Solomon R. Guggenheim Foundation

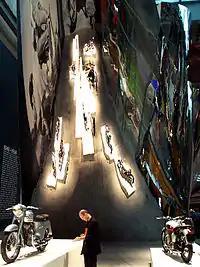
"The Art of the Motorcycle" exhibition in Las Vegas

One of Krens's most significant initiatives was to expand the foundation's international presence. The Guggenheim Museum Bilbao opened in 1997. Designed by Frank Gehry, the titanium, glass and limestone Guggenheim Bilbao is a centerpiece of the revitalization of the Basque city of Bilbao, Spain. The building was greeted with glowing praise from architecture critics. The Basque government funded the construction, while the Foundation purchased the artworks and manages the facility. The museum's permanent collection includes works by modern and contemporary Basque and Spanish artists like Eduardo Chillida, Juan Muñoz and Antonio Saura, as well as works from the foundation, and it has organized various exhibitions curated by the Solomon R. Guggenheim Museum in New York.